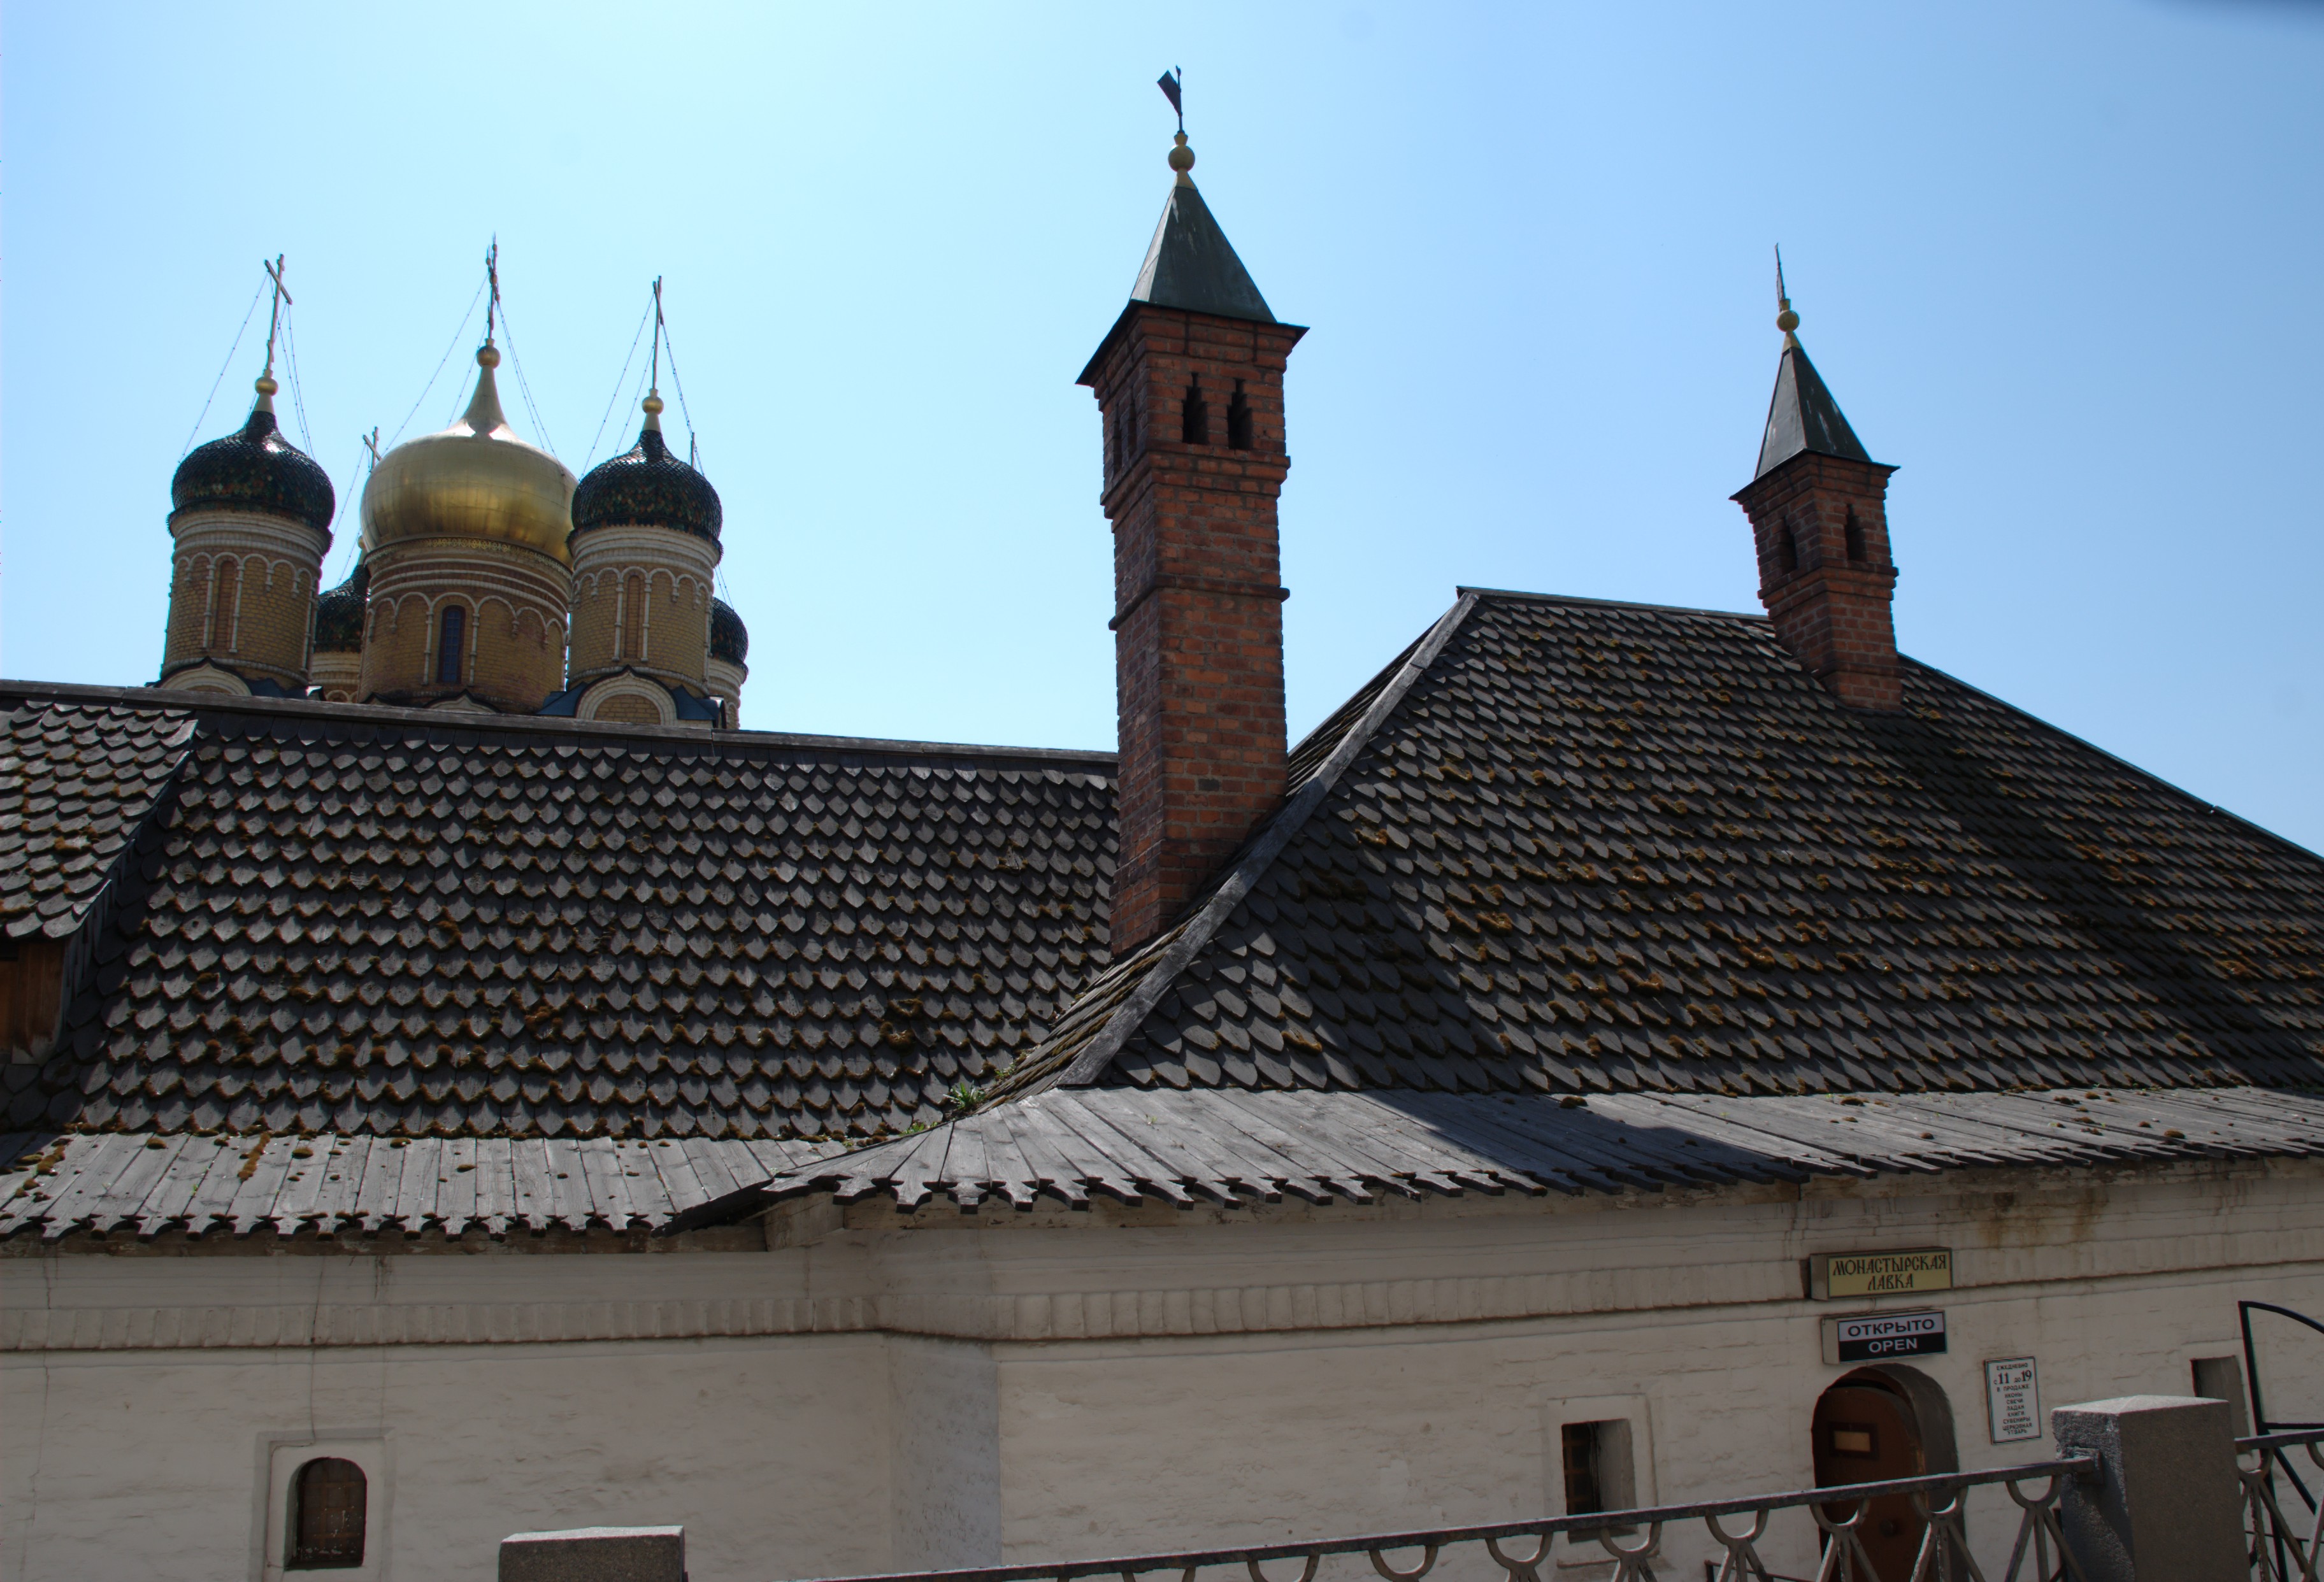
roof, building, city, cityscape, church, nikon, place of worship, steeple, abigfave, moscow, russia, d80, cityscapes, moskau, nikond80, moscou